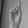
ASL letter: D